Wood gas generator

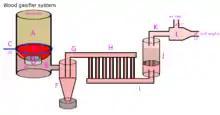
Diagram of a gas generator

There is a rich literature on gas-works, town-gas, gas-generation, wood-gas, and producer gas, that is now in the public domain due to its age.